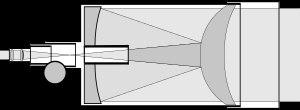
Dmitri Dmitrievitch Maksoutov est un opticien et astronome soviétique, principalement connu pour l'invention du télescope qui porte son nom, le télescope Maksoutov.